Treaty of Küçük Kaynarca

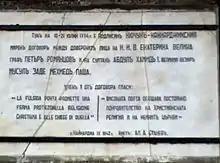
Commemorative plaque at the location where the treaty was signed

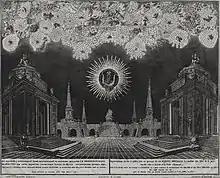
"Fireworks at the Khodynka Field near Moscow", a 1775 etching by Yemelyan Alekseevich Fedoseev in the National Museum in Warsaw commemorating celebrations and amusements on the occasion of the signing of the treaty

The Crimean Khanate was the first Muslim territory to slip from the sultan's suzerainty, when the Treaty of Kuchuk-Kainarji forced the Sublime Porte to recognize the Tatars of the Crimea as politically independent, although the sultan remained the religious leader of the Tatars as the Muslim caliph. This was the first time the powers of the Ottoman caliph were exercised outside of Ottoman borders and ratified by a European power. The Khanate retained this nominal independence, while actually being dependent on Russia, until Catherine the Great formally annexed it in 1783, increasing Russia's power in the Black Sea area.